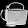
Label: Bag